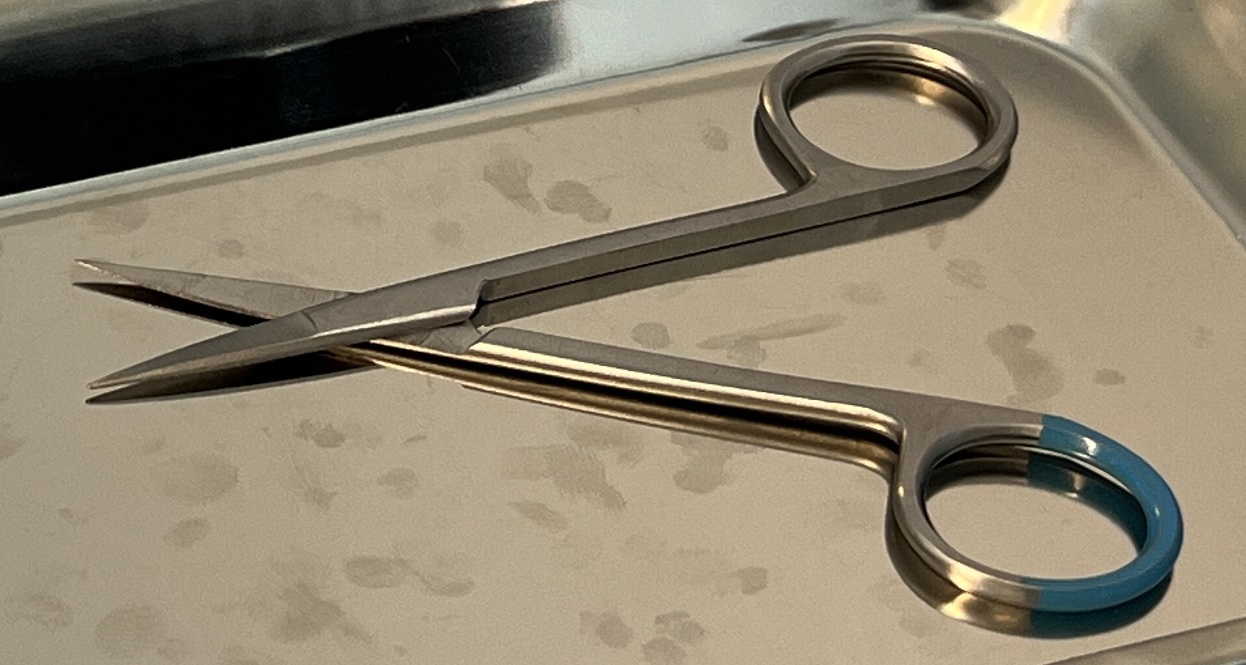
Hinged instrument state: open